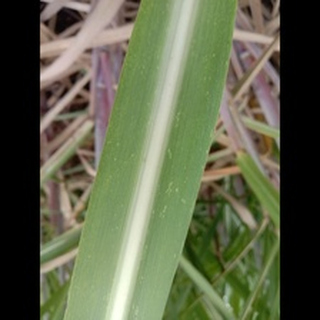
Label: sugarcane_mosaic